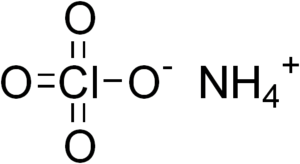
Le perchlorate d'ammonium est un composé chimique de formule NH₄ClO₄.